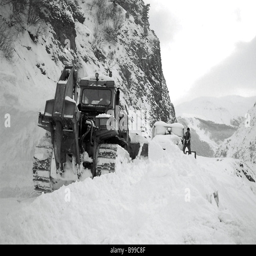
building temporary road after an avalanche